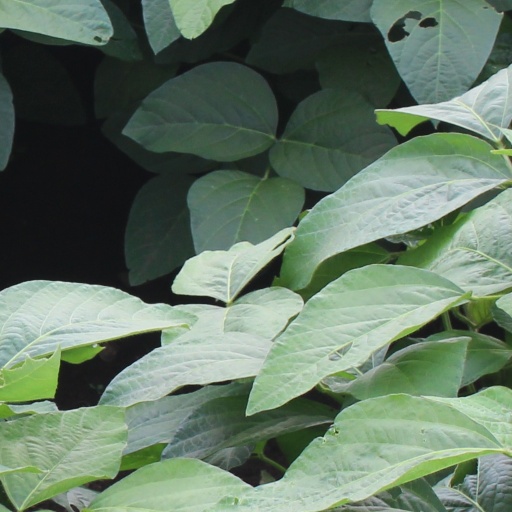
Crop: soybean